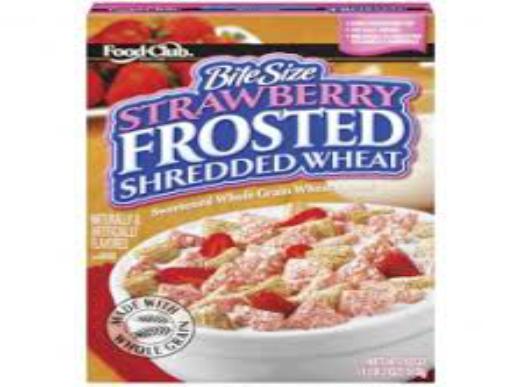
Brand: Frosted Shredded Wheat
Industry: Food